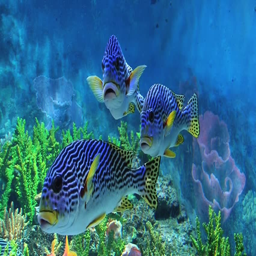
tropical fish with colorful reef in the large aquarium